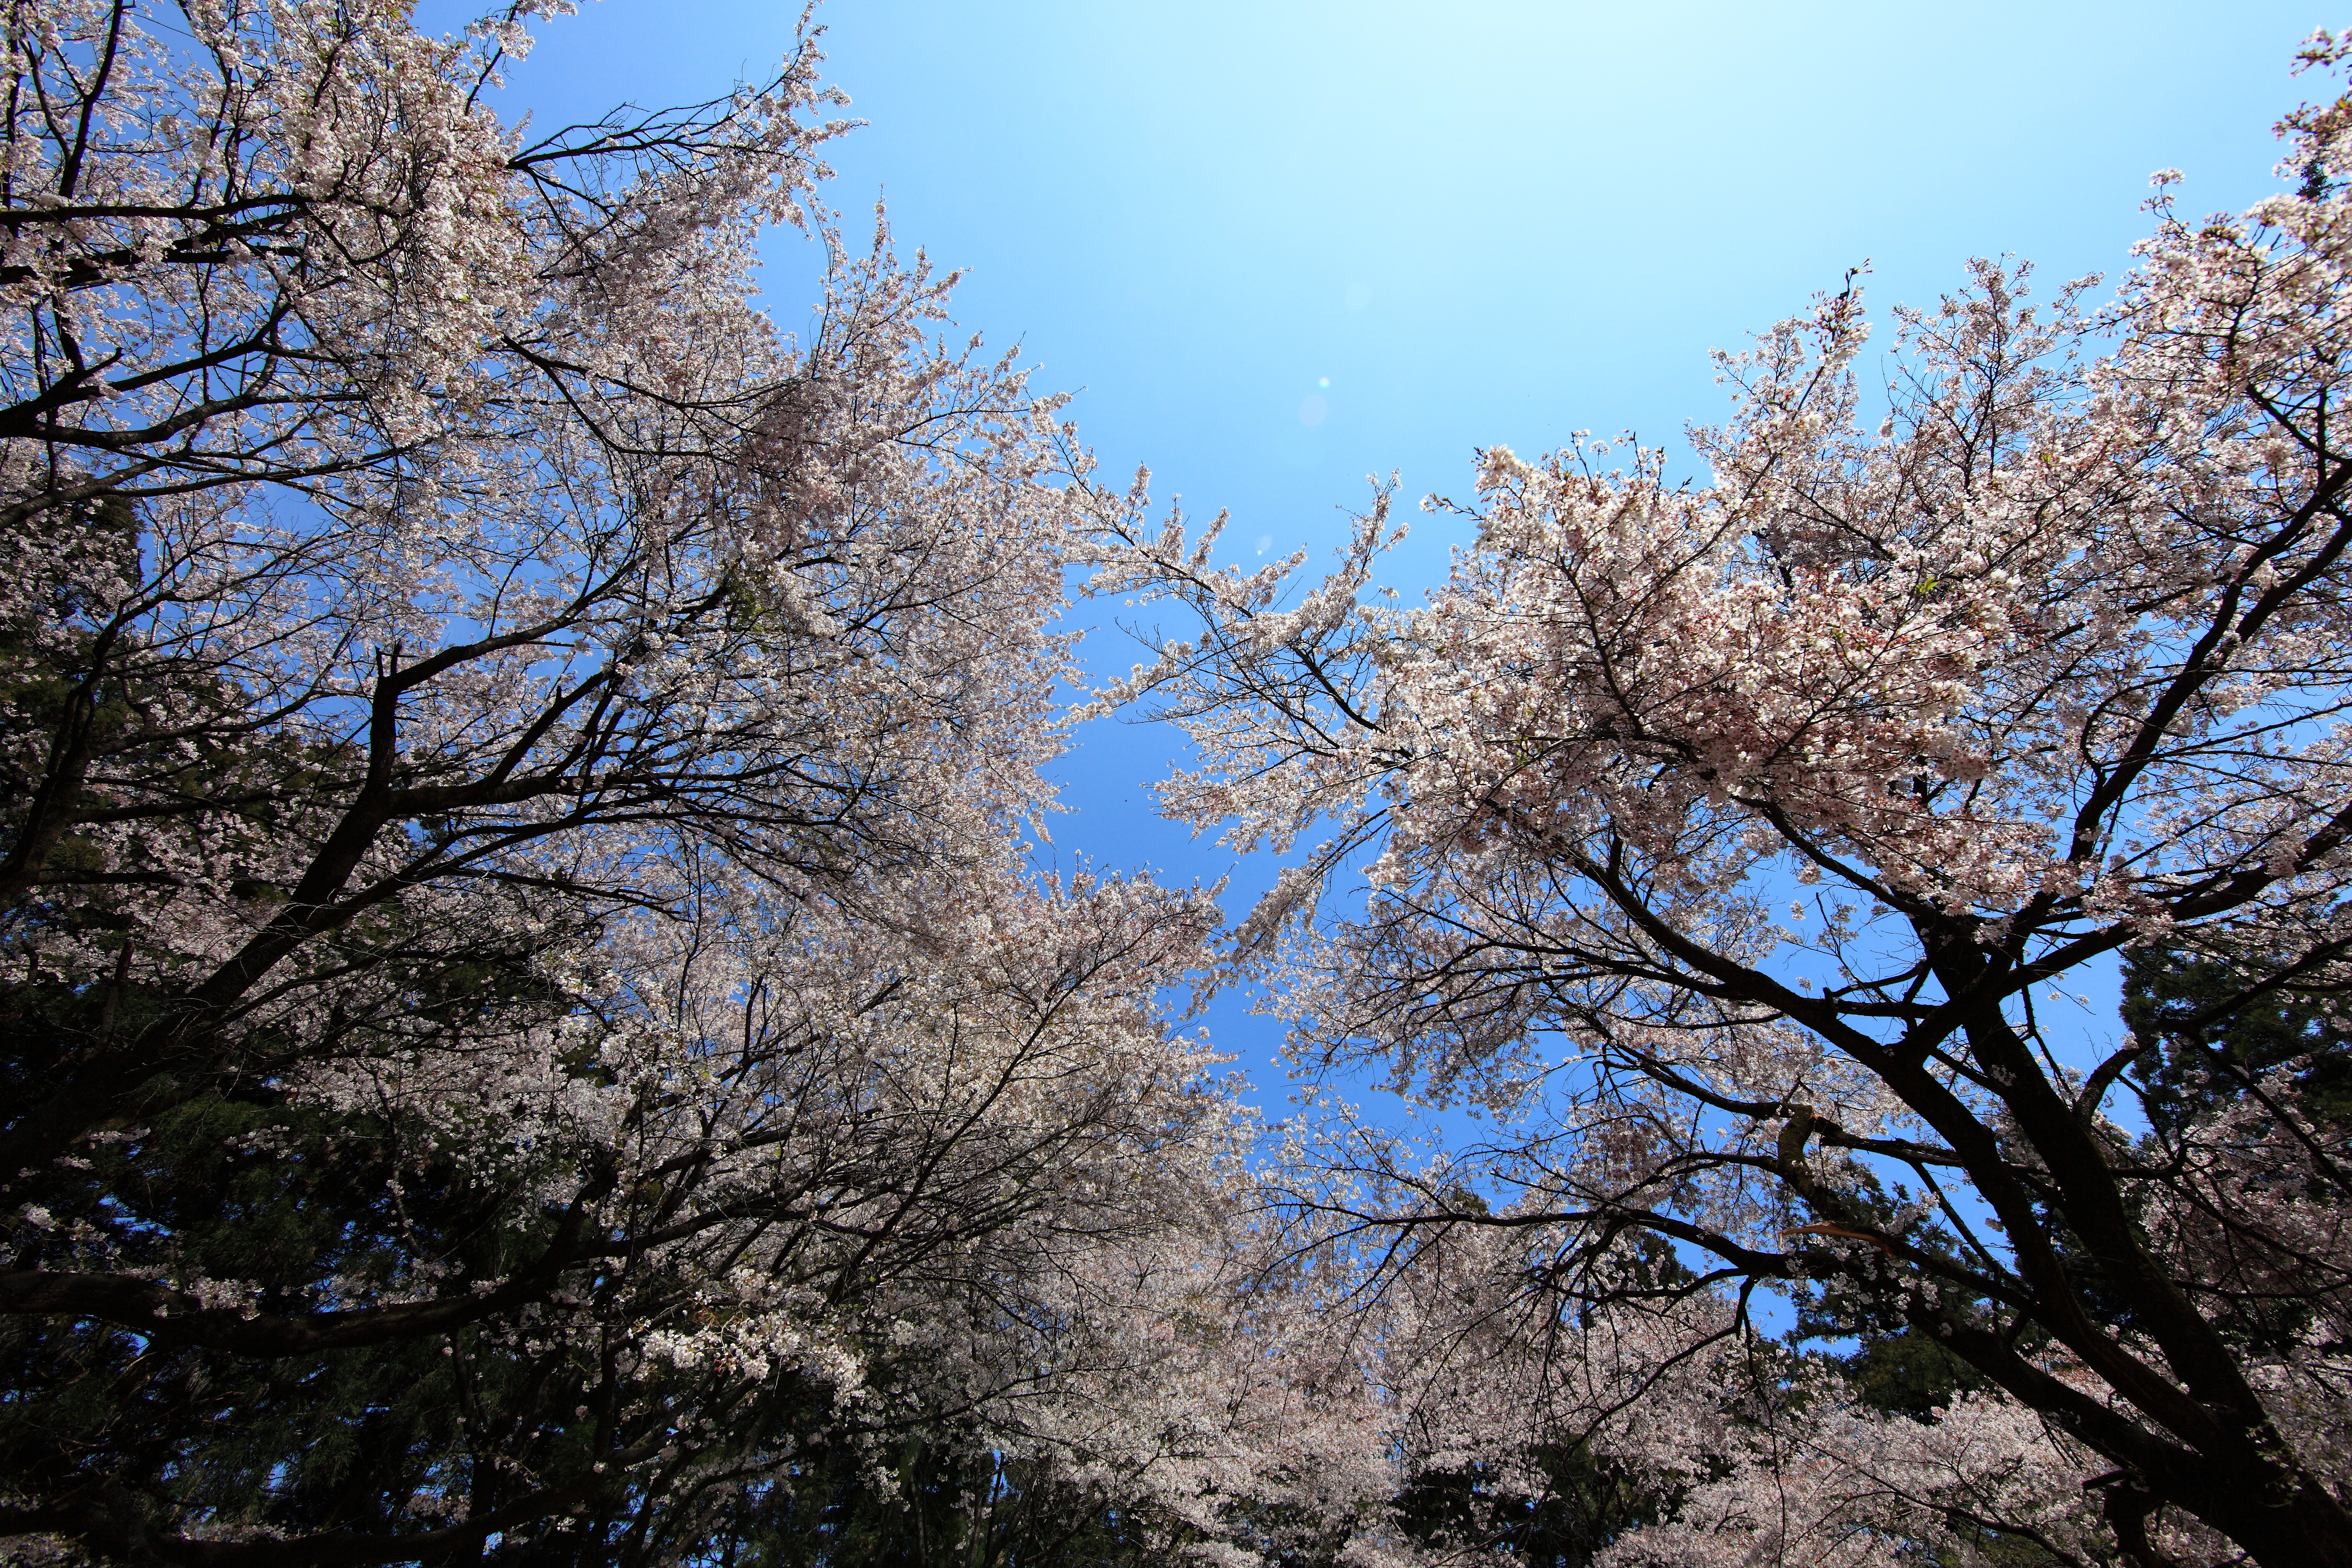
tree, branch, blossom, plant, flower, spring, high, season, cherry blossom, 5d, sakura, hires, markii, hi, res, resolution, gunma, cherryblossoms, takasaki, minowajo